Bremgarten, Aargau

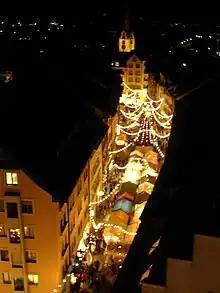
Christchindlimärt 2007 (View from the Spittelturm)

Bremgarten is famous for its four large markets, which attract tens of thousands of visitors and are important for tourism. The Easter Market on Easter Monday (including an agricultural machinery market) and the Whitsun Market on Whit Monday have a tradition of more than 750 years. The Old Town Market is held over two days at the end of October and focuses on arts and crafts. Since 1995, the "Christchindlimärt" has been held over four days in early December. With over 100,000 visitors and more than 300 stalls, it is now the largest Christmas market in Switzerland and has gained international renown. There are also weekly markets every Wednesday and Saturday from March to November.